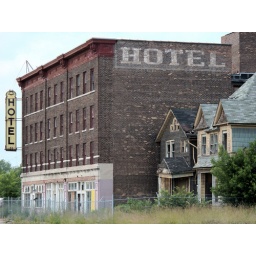
A hotel near Michigan central train depot. The houses appear to be abandoned too.